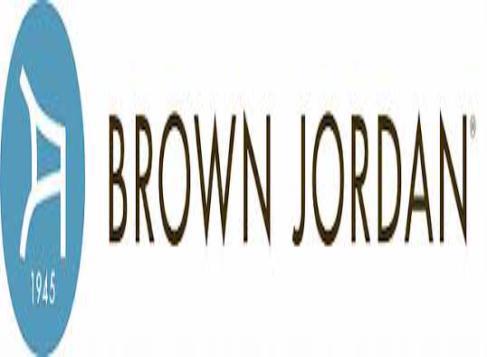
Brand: brown jordan
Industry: Necessities